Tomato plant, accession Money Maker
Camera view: bottom (45 deg); turntable rotation: 90 degrees
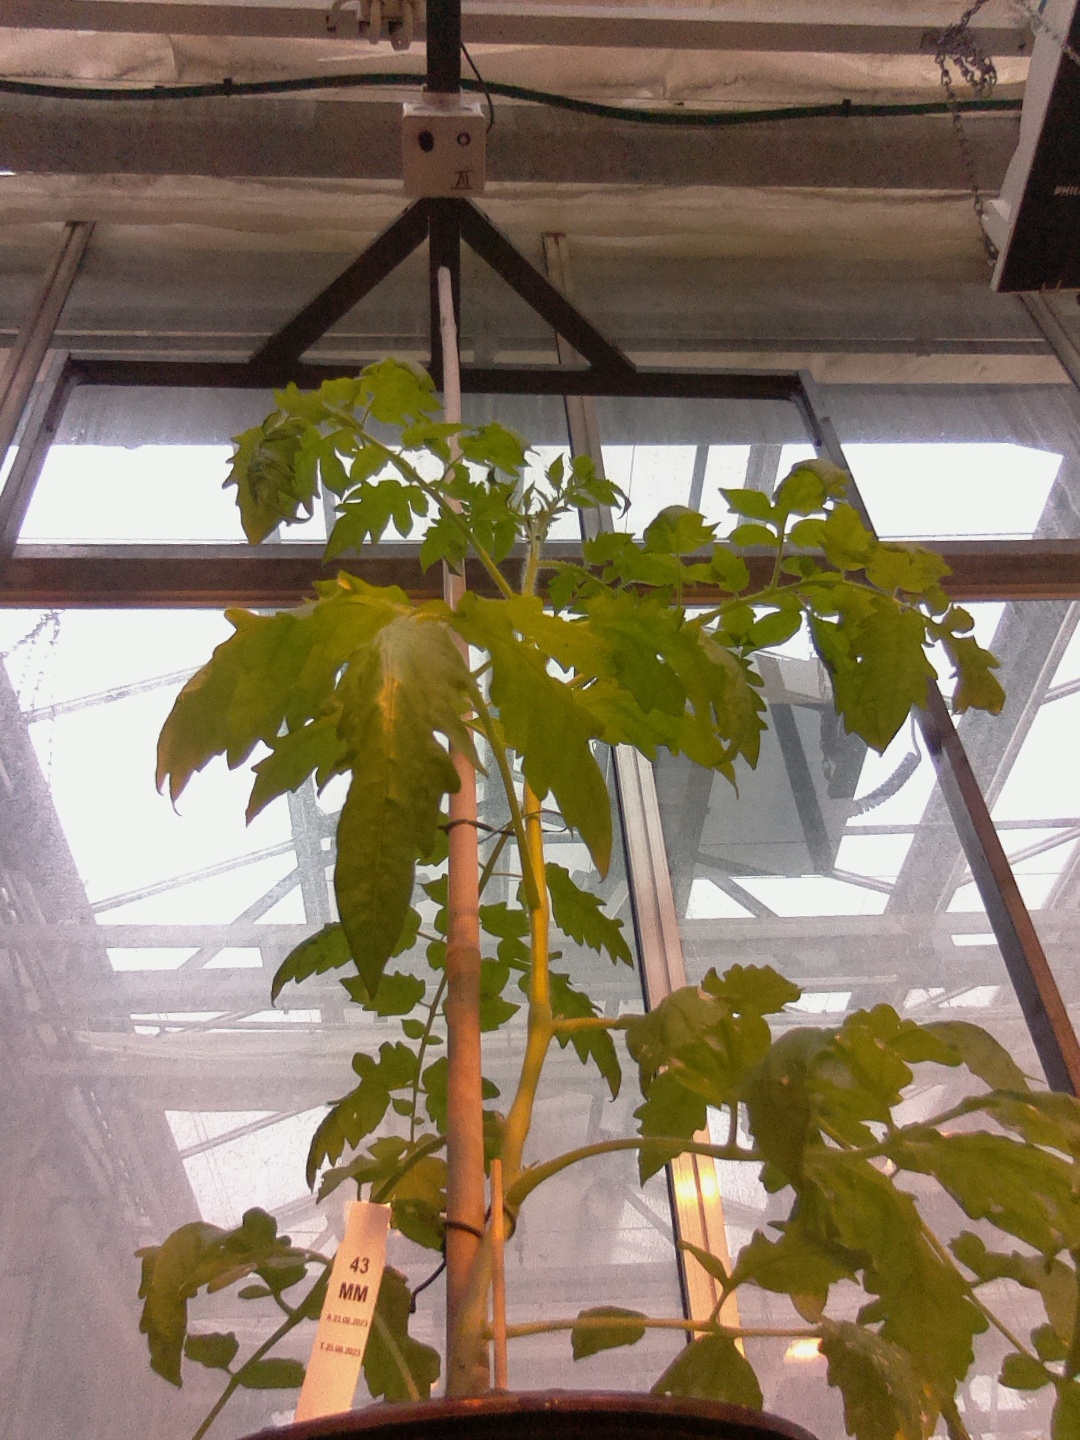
BBCH growth stage 53: 3 inflorescences visible